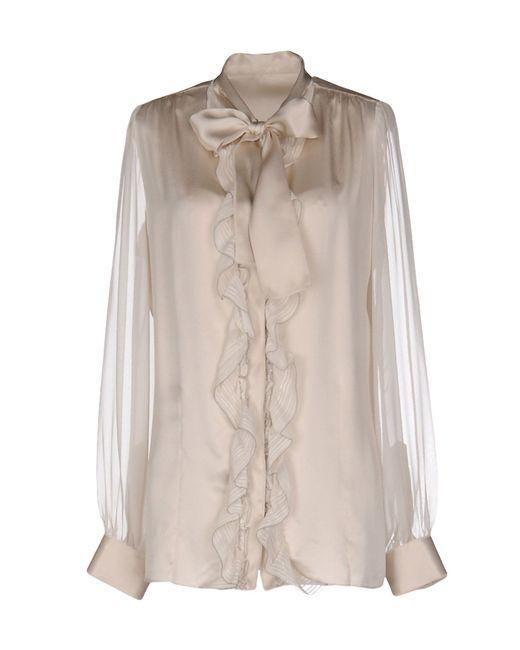
Blaze Hemd in glänzender weißer Farbe